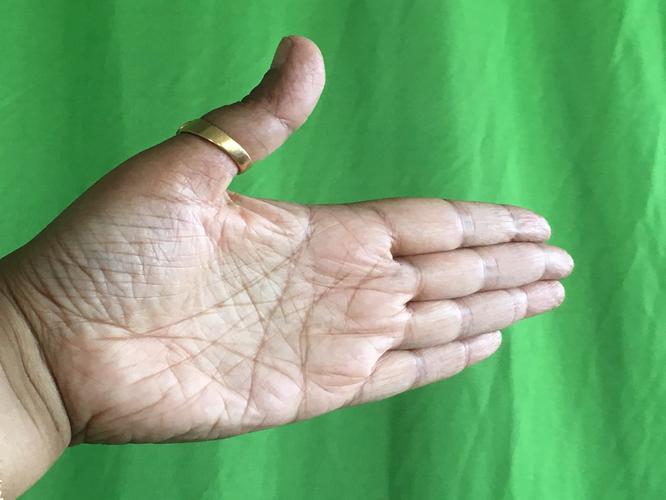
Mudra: Ardhachandran
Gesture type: single_hand